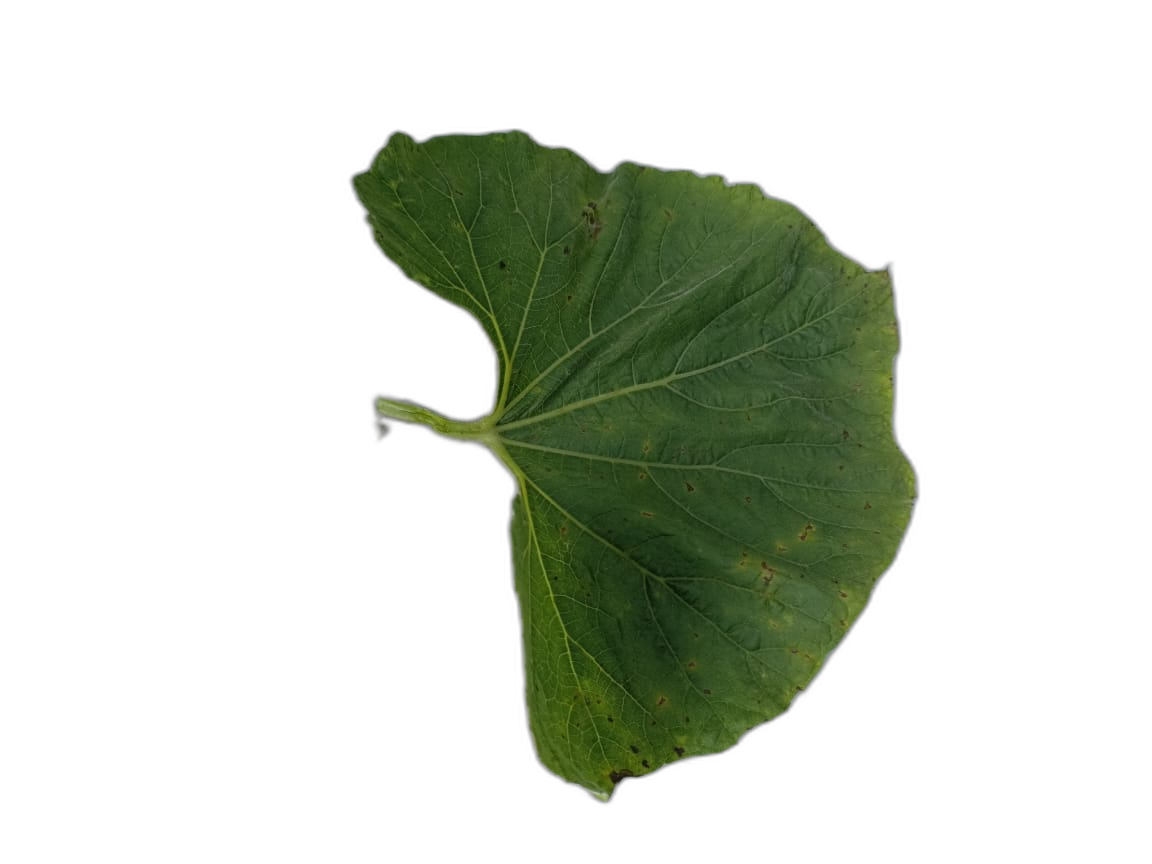
Crop: Bottle Gourd
Label: Alternaria_Leaf_Blight